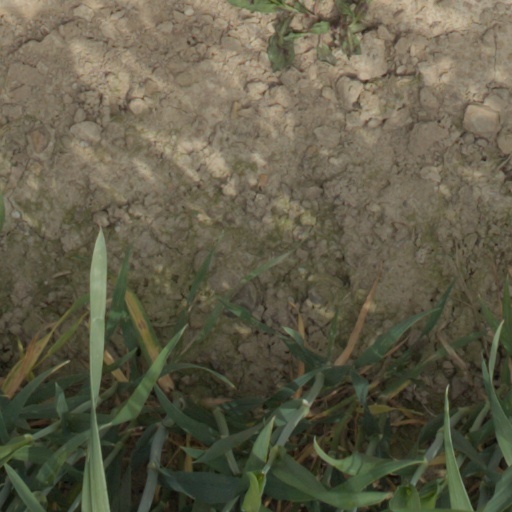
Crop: wheat